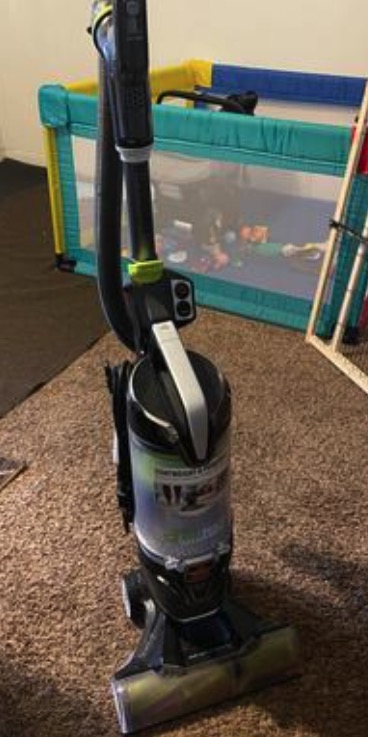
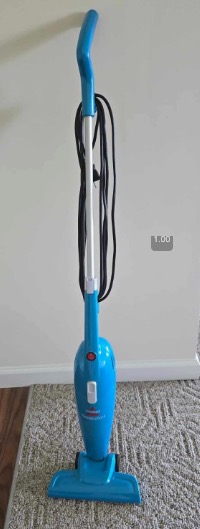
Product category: items_vacuum
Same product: no